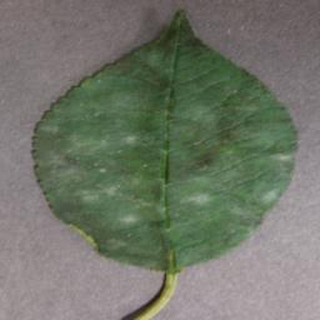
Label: cherry_powdery_mildew